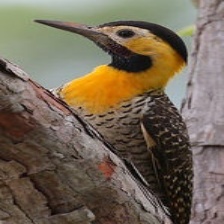
Species: CAMPO FLICKER
Scientific name: COLAPTES CAMPESTRIS